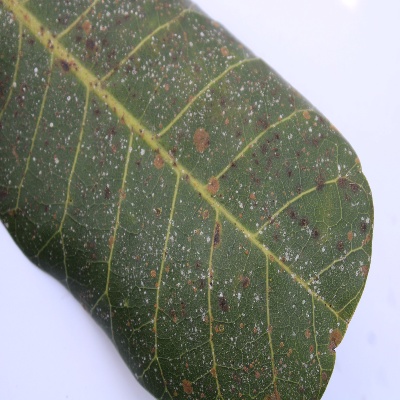
Crop: Cashew
Condition: red rust